Veranke

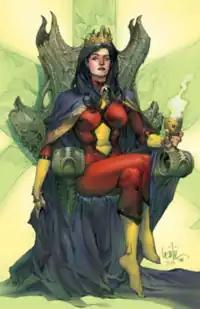
Veranke as Jessica Drew. Art by Leinil Francis Yu.

In the "Secret Invasion" storyline, "Jessica Drew" is informed of the crash-landing of a transport ship of Skrulls impersonating various superheroes (including Pitt'o Nili as Captain America) in the Savage Land. She in turn tips off Luke Cage about this information as she supposedly more trusting over Iron Man while the Skrull posing as Dum Dum Dugan destroys the Peak space station of S.W.O.R.D.